Temperate House, Kew Gardens

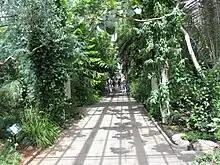
Inside the temperate house

In 2011 Kew launched a £15m public appeal to address necessary repairs to the Temperate House. An early exercise in cast- and wrought-iron and glass construction, the building is structurally sound but the Victorians hid utilitarian features like drainpipes inside the stone columns. Water round the edge of the building led to rust on the iron to push against the masonry which was falling away. Decorative features made of wood were rotting. It last underwent a major restoration in the early 1980s. The building was restored during 2014–15 by Donald Insall Associates, based on their conservation management plan.